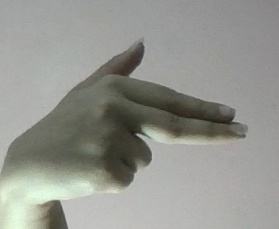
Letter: ghain